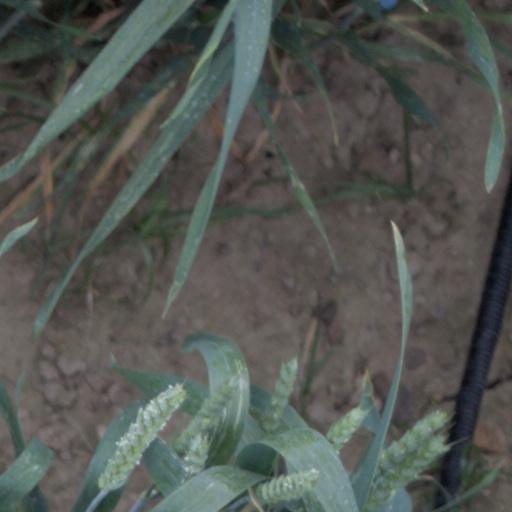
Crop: wheat